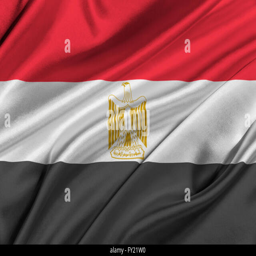
flag waving in the wind